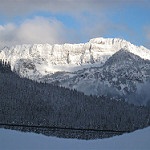
Scene: Outdoor